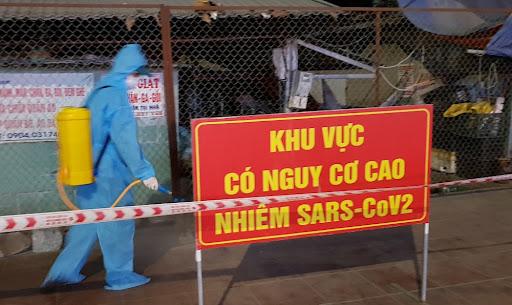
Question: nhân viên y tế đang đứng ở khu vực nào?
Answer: đang đứng ở khu vực có nguy cơ cao nhiễm sars-cov2